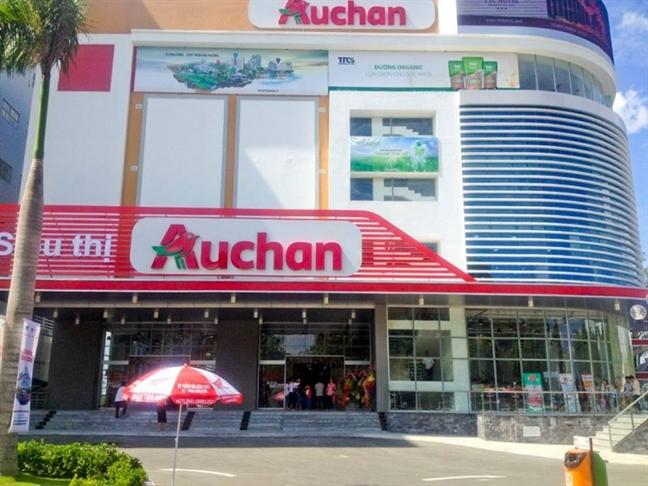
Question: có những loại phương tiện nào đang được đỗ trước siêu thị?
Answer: không có phương tiện nào